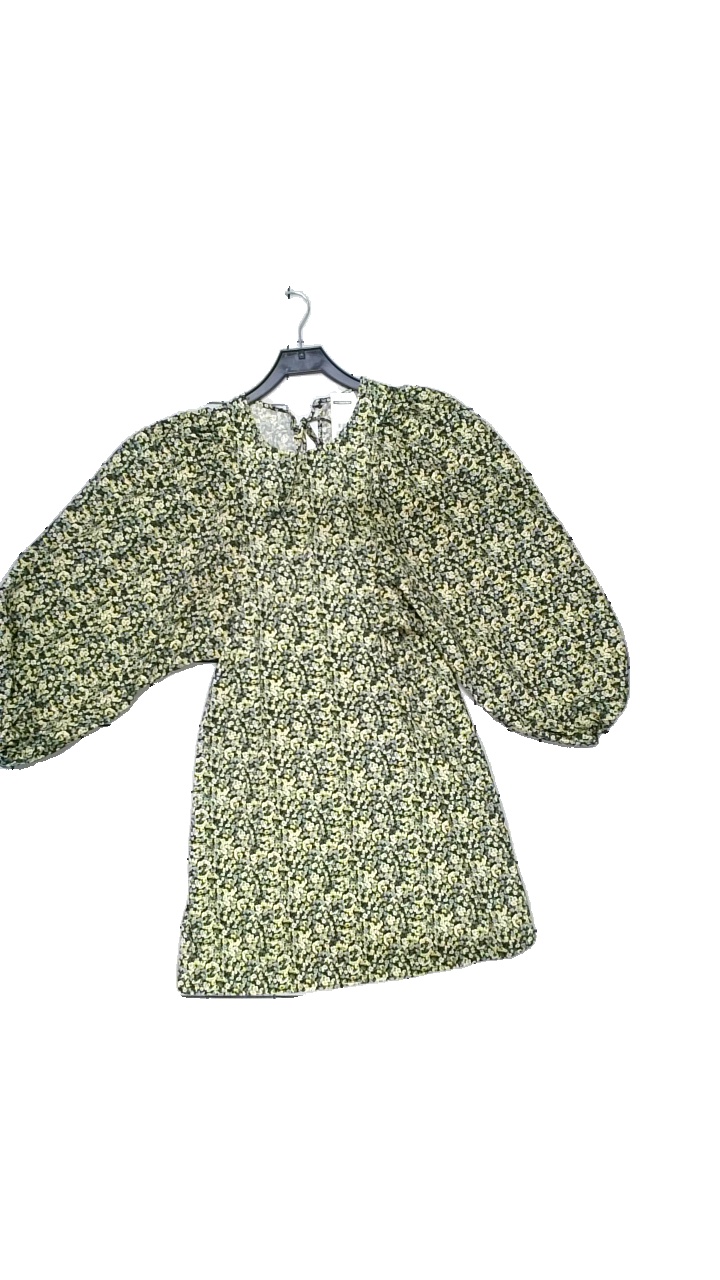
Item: Dress (Ladies)
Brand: H&m
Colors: Multicolor, Green, Yellow
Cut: Loose, Oversize
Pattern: Floral print
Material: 100% polyester
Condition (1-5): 4
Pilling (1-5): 5
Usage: Reuse
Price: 100-150